Wuhan railway station

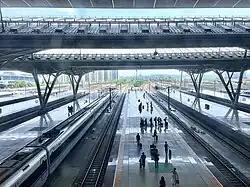
Inside view

Located on the main line of the Beijing–Guangzhou high-speed railway, Wuhan railway station is served by almost all trains traveling on this railway to or through Wuhan. (Only a small number of trains terminate at Hankou instead.)